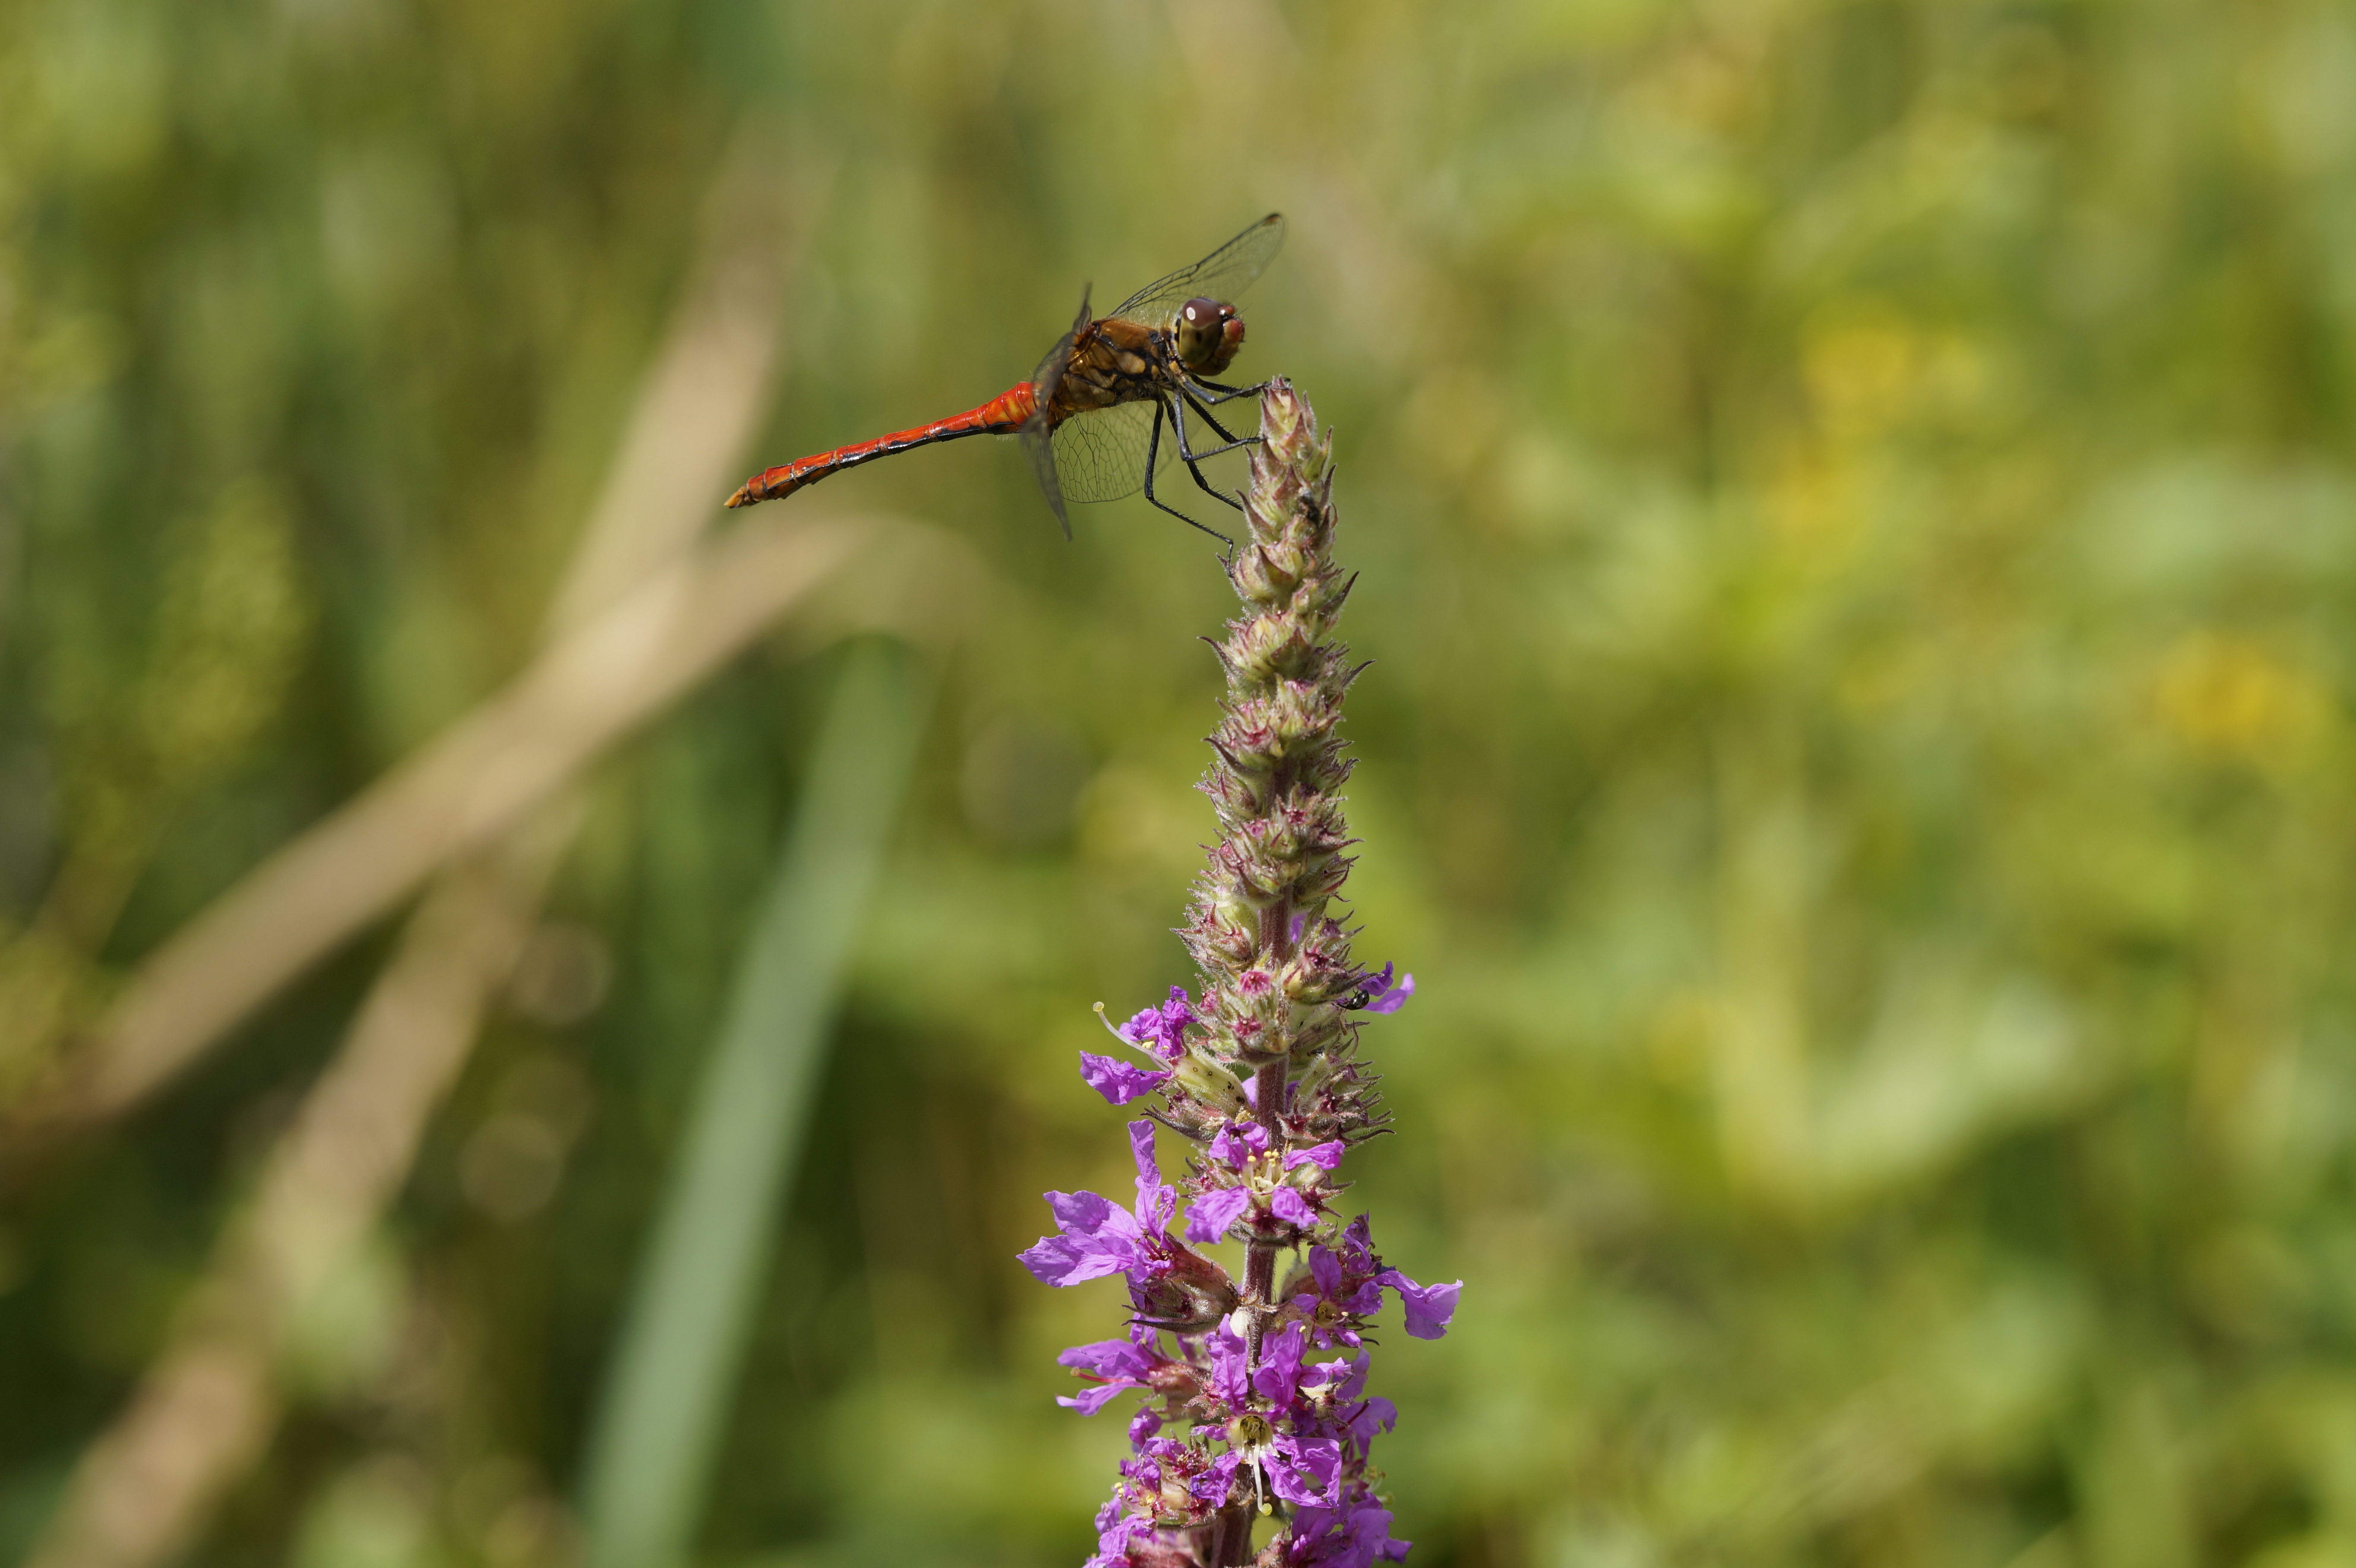
nature, wetlands, wing, plant, meadow, prairie, flower, summer, red, insect, botany, close, flora, fauna, invertebrate, wildflower, bank, dragonfly, macro photography, loosestrife, red dragonfly, near shore, flora and fauna, plant stem